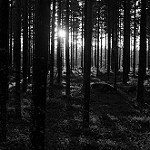
Label: B & W